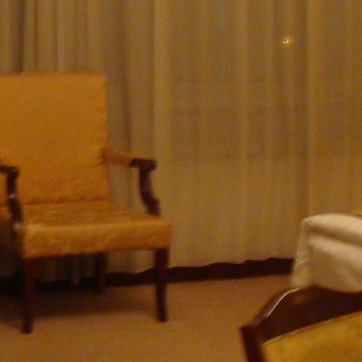
Material: fabric